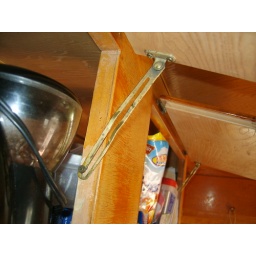
This holds and top opening cabinet door in the open position.